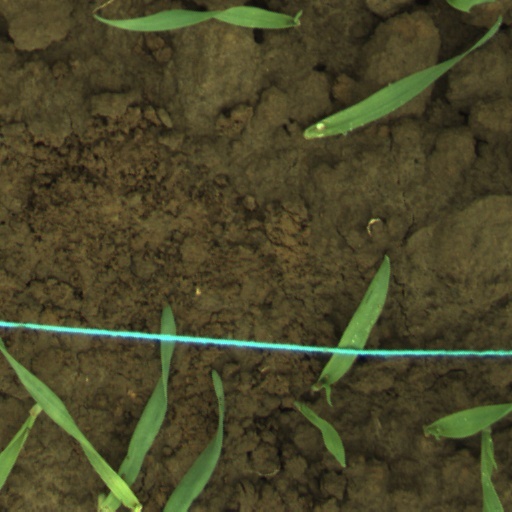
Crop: wheat